Maseru branch line

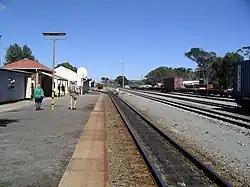
Maseru Station

The Maseru branch line is a railway line that connects Maseru, the capital of Lesotho, to the railway network of South Africa.